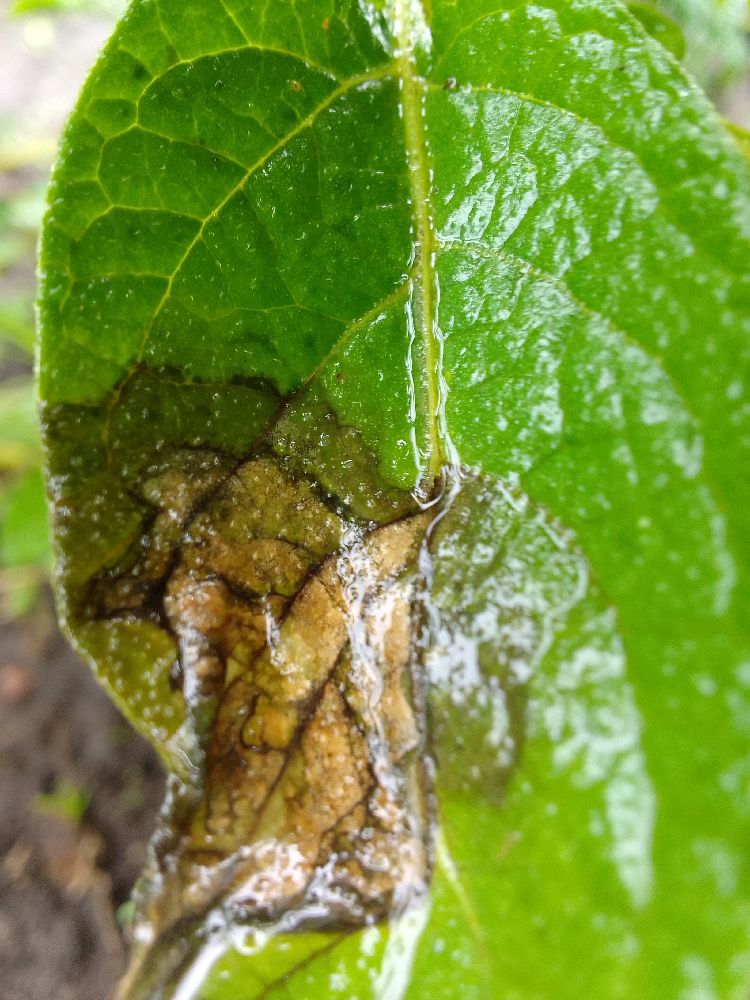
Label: Late blight